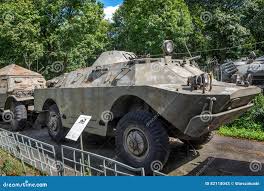
Label: BTR